Hinsdale, Illinois

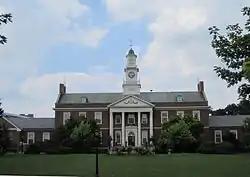
The Hinsdale Memorial Building, the Village Hall and public library in the Downtown Hinsdale Historic District

The village was incorporated on April 1, 1873. Law enforcement is provided by the Hinsdale Police Department. The Hinsdale Fire Department was established in 1893.